High-visibility clothing

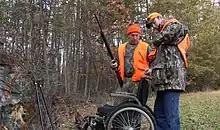
Deer hunters wearing blaze orange for identification as humans, not game animals

Hunting laws in each state or province may require hunters to wear designated garments in blaze orange to prevent misidentification of humans as game animals, and resulting shooting accidents. The required total visible area and times of use vary by jurisdiction and by the type of hunting in the area. Hunting clothes are available in blaze orange camouflage, where the bright orange color is plainly visible to human eyes, but the shape of the hunter is broken up by irregular patterns to prevent identification as a threat by game animals such as deer, who cannot see the color. Some jurisdictions also allow the use of a "blaze pink," a color that proponents argue is both more visible to humans and less visible to game animals.